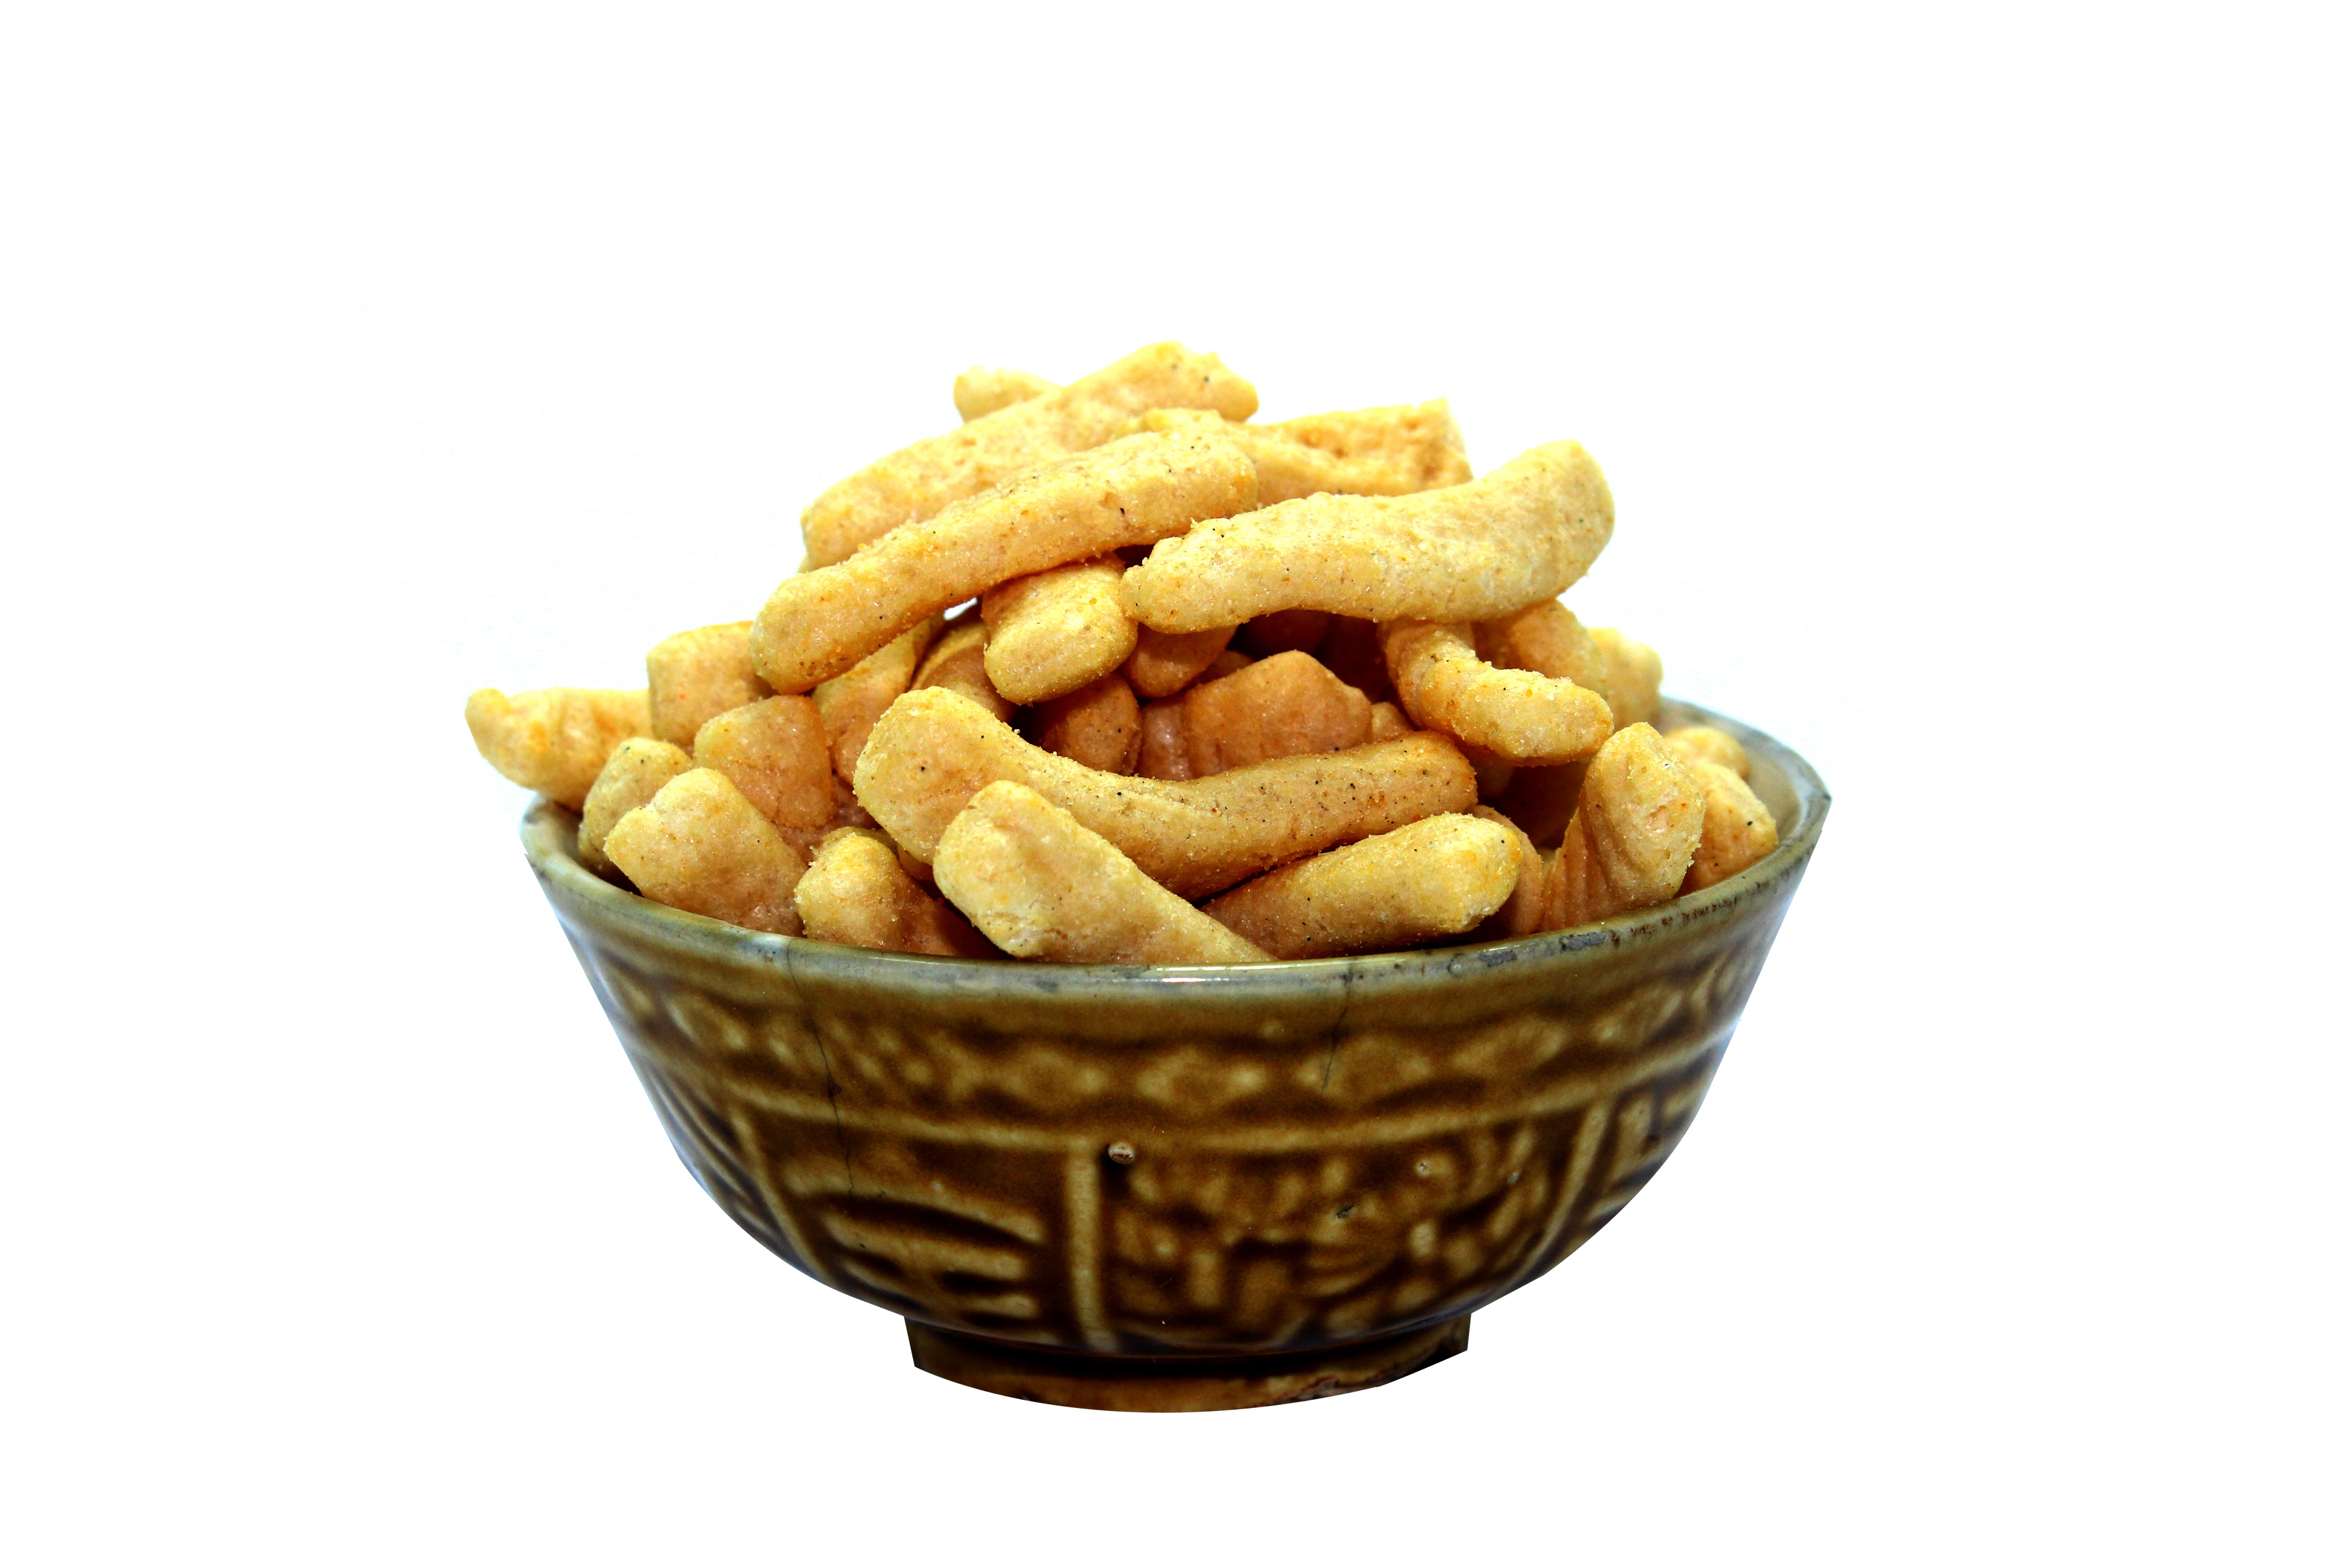
plant, white, fruit, isolated, orange, pile, bowl, dish, food, golden, pepper, ingredient, produce, vegetable, ceramic, plate, fresh, junk, yellow, snack, eat, delicious, slice, package, cut, pour, calories, fried, vitamin, background, bright, spicy, tasty, basin, fast, crisp, diet, heap, crunchy, prepared, pack, chip, flowering plant, unhealthy, junk food, salted, fatty, clipping path, tureen, rippled, nosh, grass family, land plant, snack food